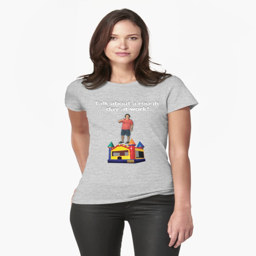
talk about a rough day at work !